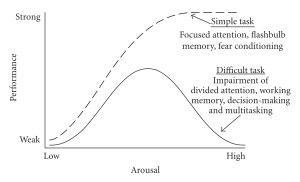
La loi de Yerkes et Dodson est une relation empirique entre le niveau d’éveil ou d'excitation et la performance cognitive.